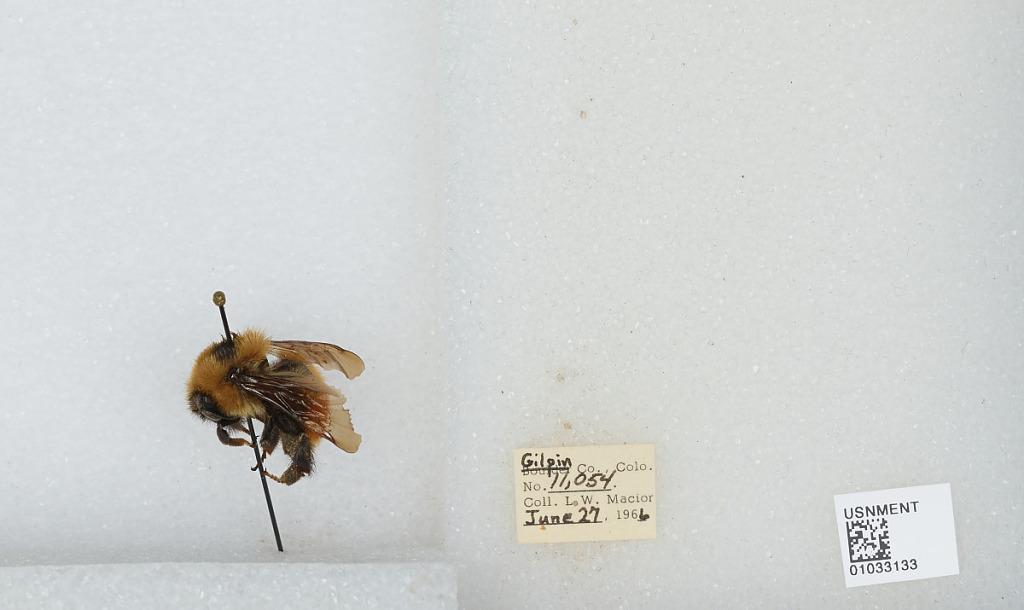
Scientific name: Bombus (Cullumanobombus) rufocinctus Cresson
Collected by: L. Macior
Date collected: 1966-6-27
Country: United States
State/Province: Colorado
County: Gilpin
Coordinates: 39.8908, -105.508